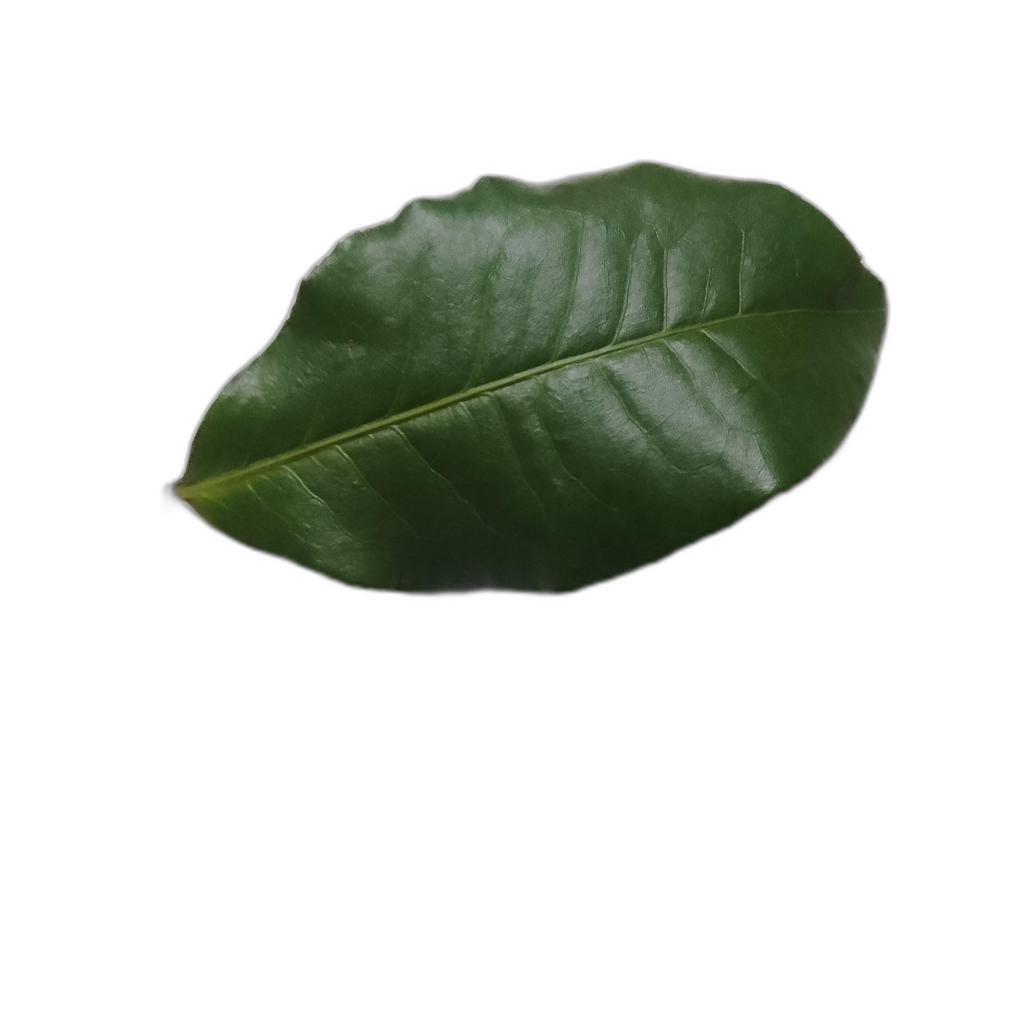
Label: Healthy